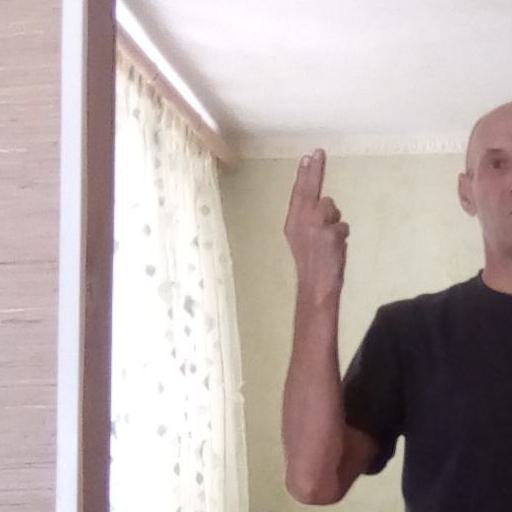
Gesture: two_up_inverted